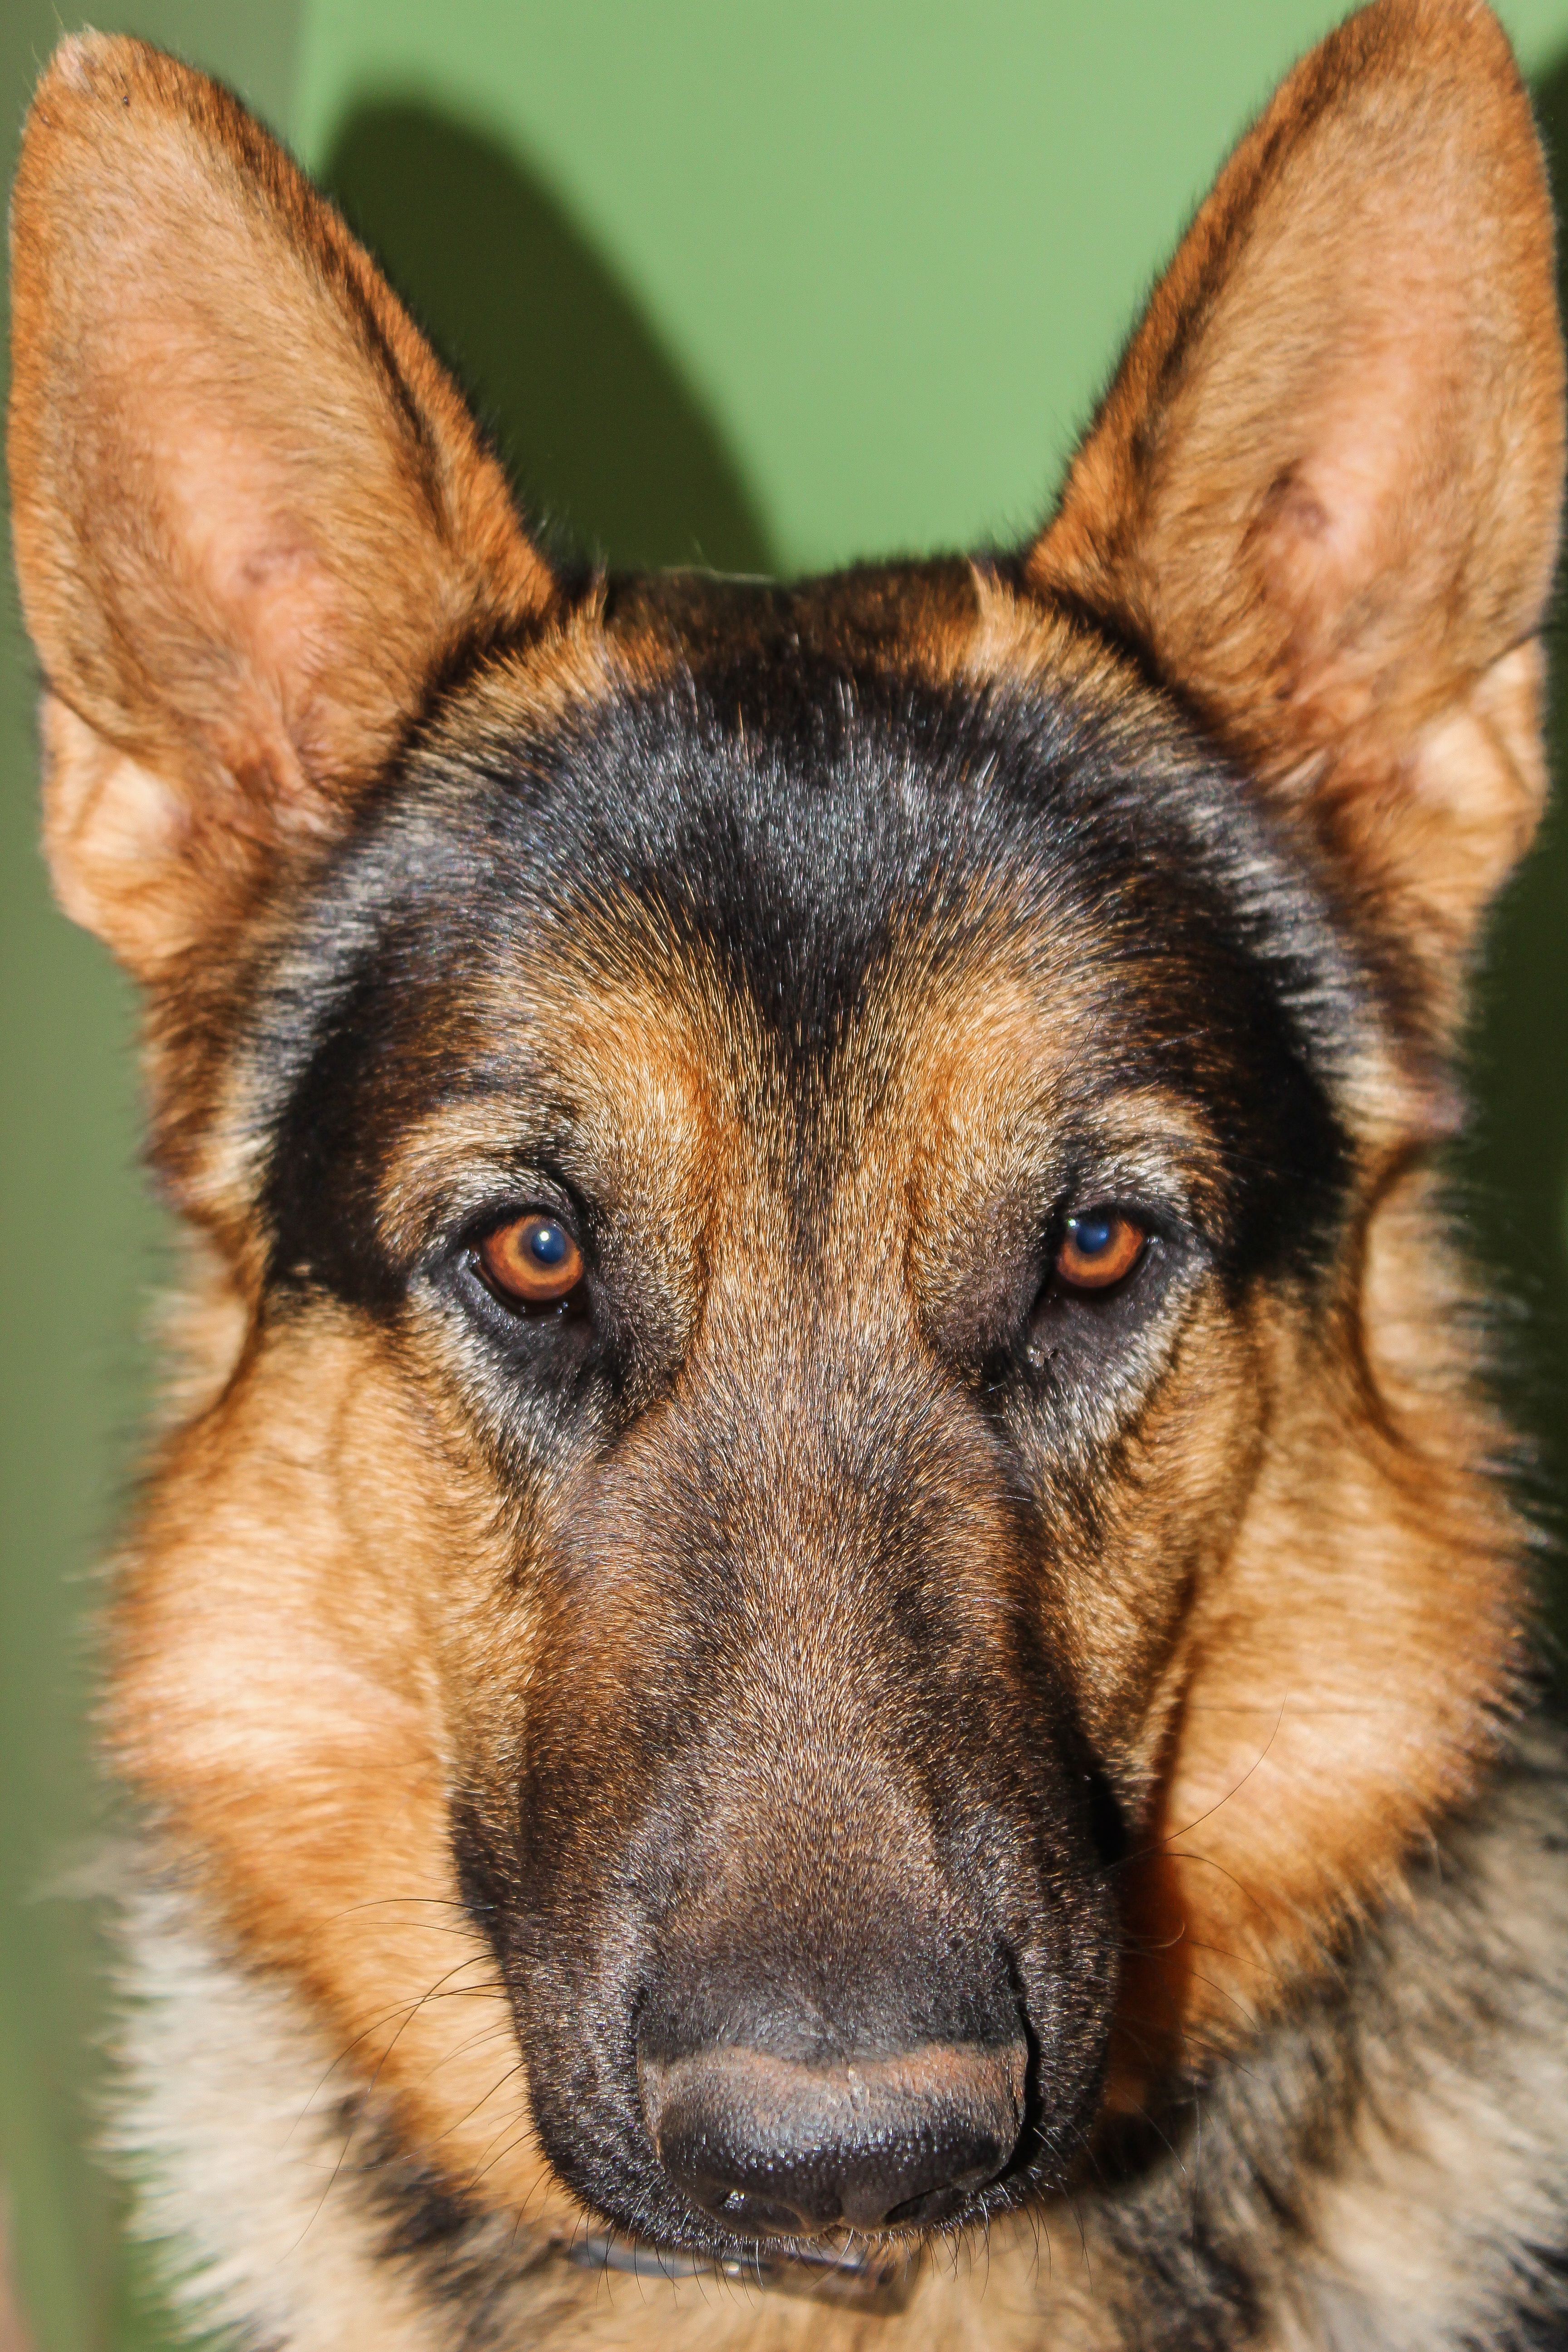
puppy, dog, animal, pet, mammal, german shepherd, close up, animals, vertebrate, dog breed, domestic animals, old german shepherd dog, dog like mammal, carnivoran, dog breed group, east european shepherd, german shepherd dog, dog smiling